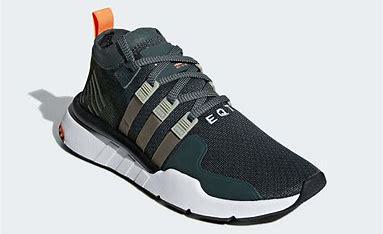
Brand: Adidas
Model: EQT Support Adv